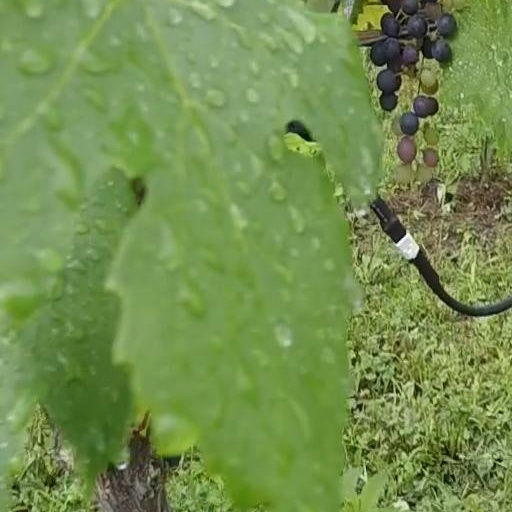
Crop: grape